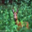
Label: deer